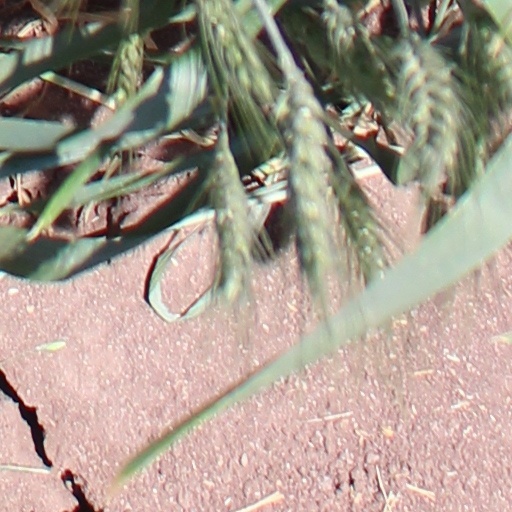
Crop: wheat